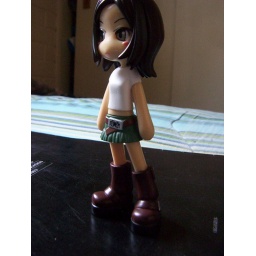
with her outfit. i like more the black dress but look cute in this photo n.n